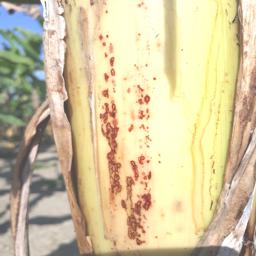
Label: PSEUDOSTEM WEEVIL